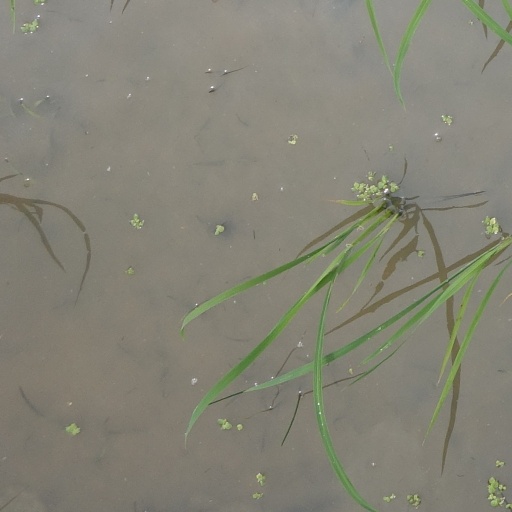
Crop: rice